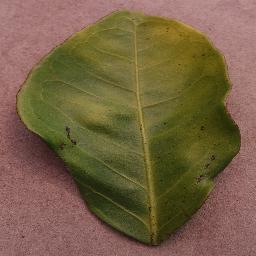
Label: Orange___Haunglongbing_(Citrus_greening)